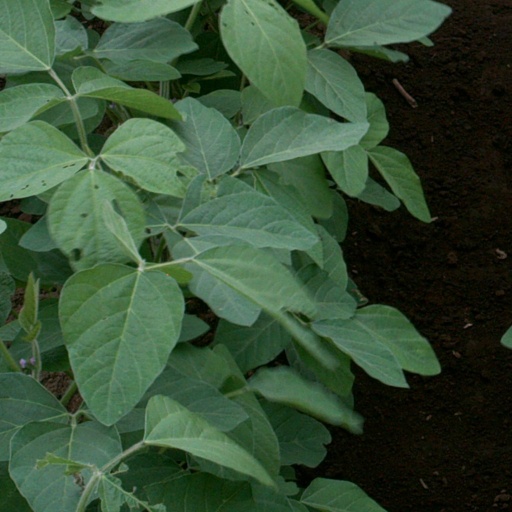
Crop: soybean